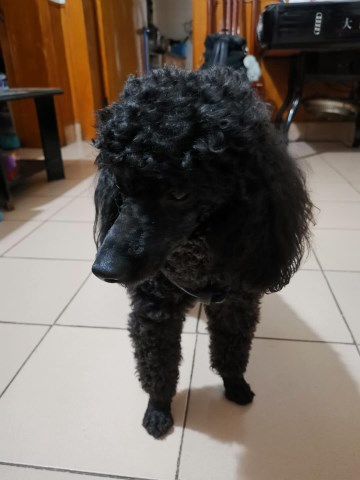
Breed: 7449-n000128-teddy